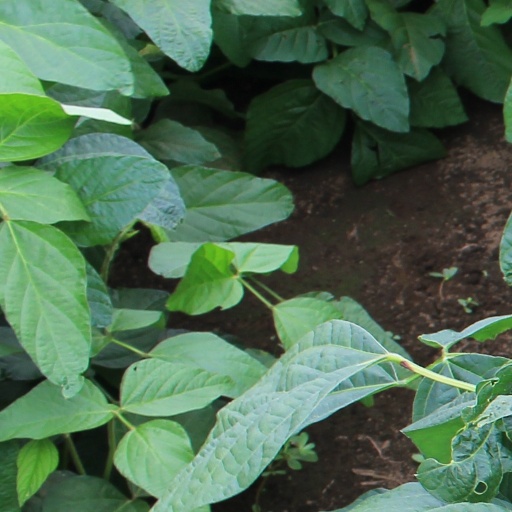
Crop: soybean